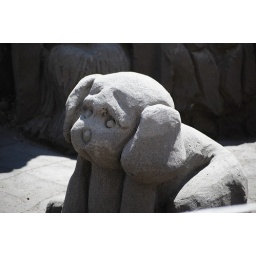
Downtown Portland...sand teams and architects transform over 450 tons of sand and 4,500 gallons of water into magnificent sand sculptures!